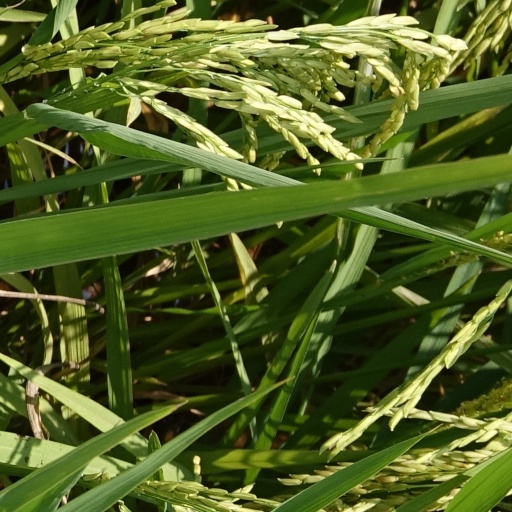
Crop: rice